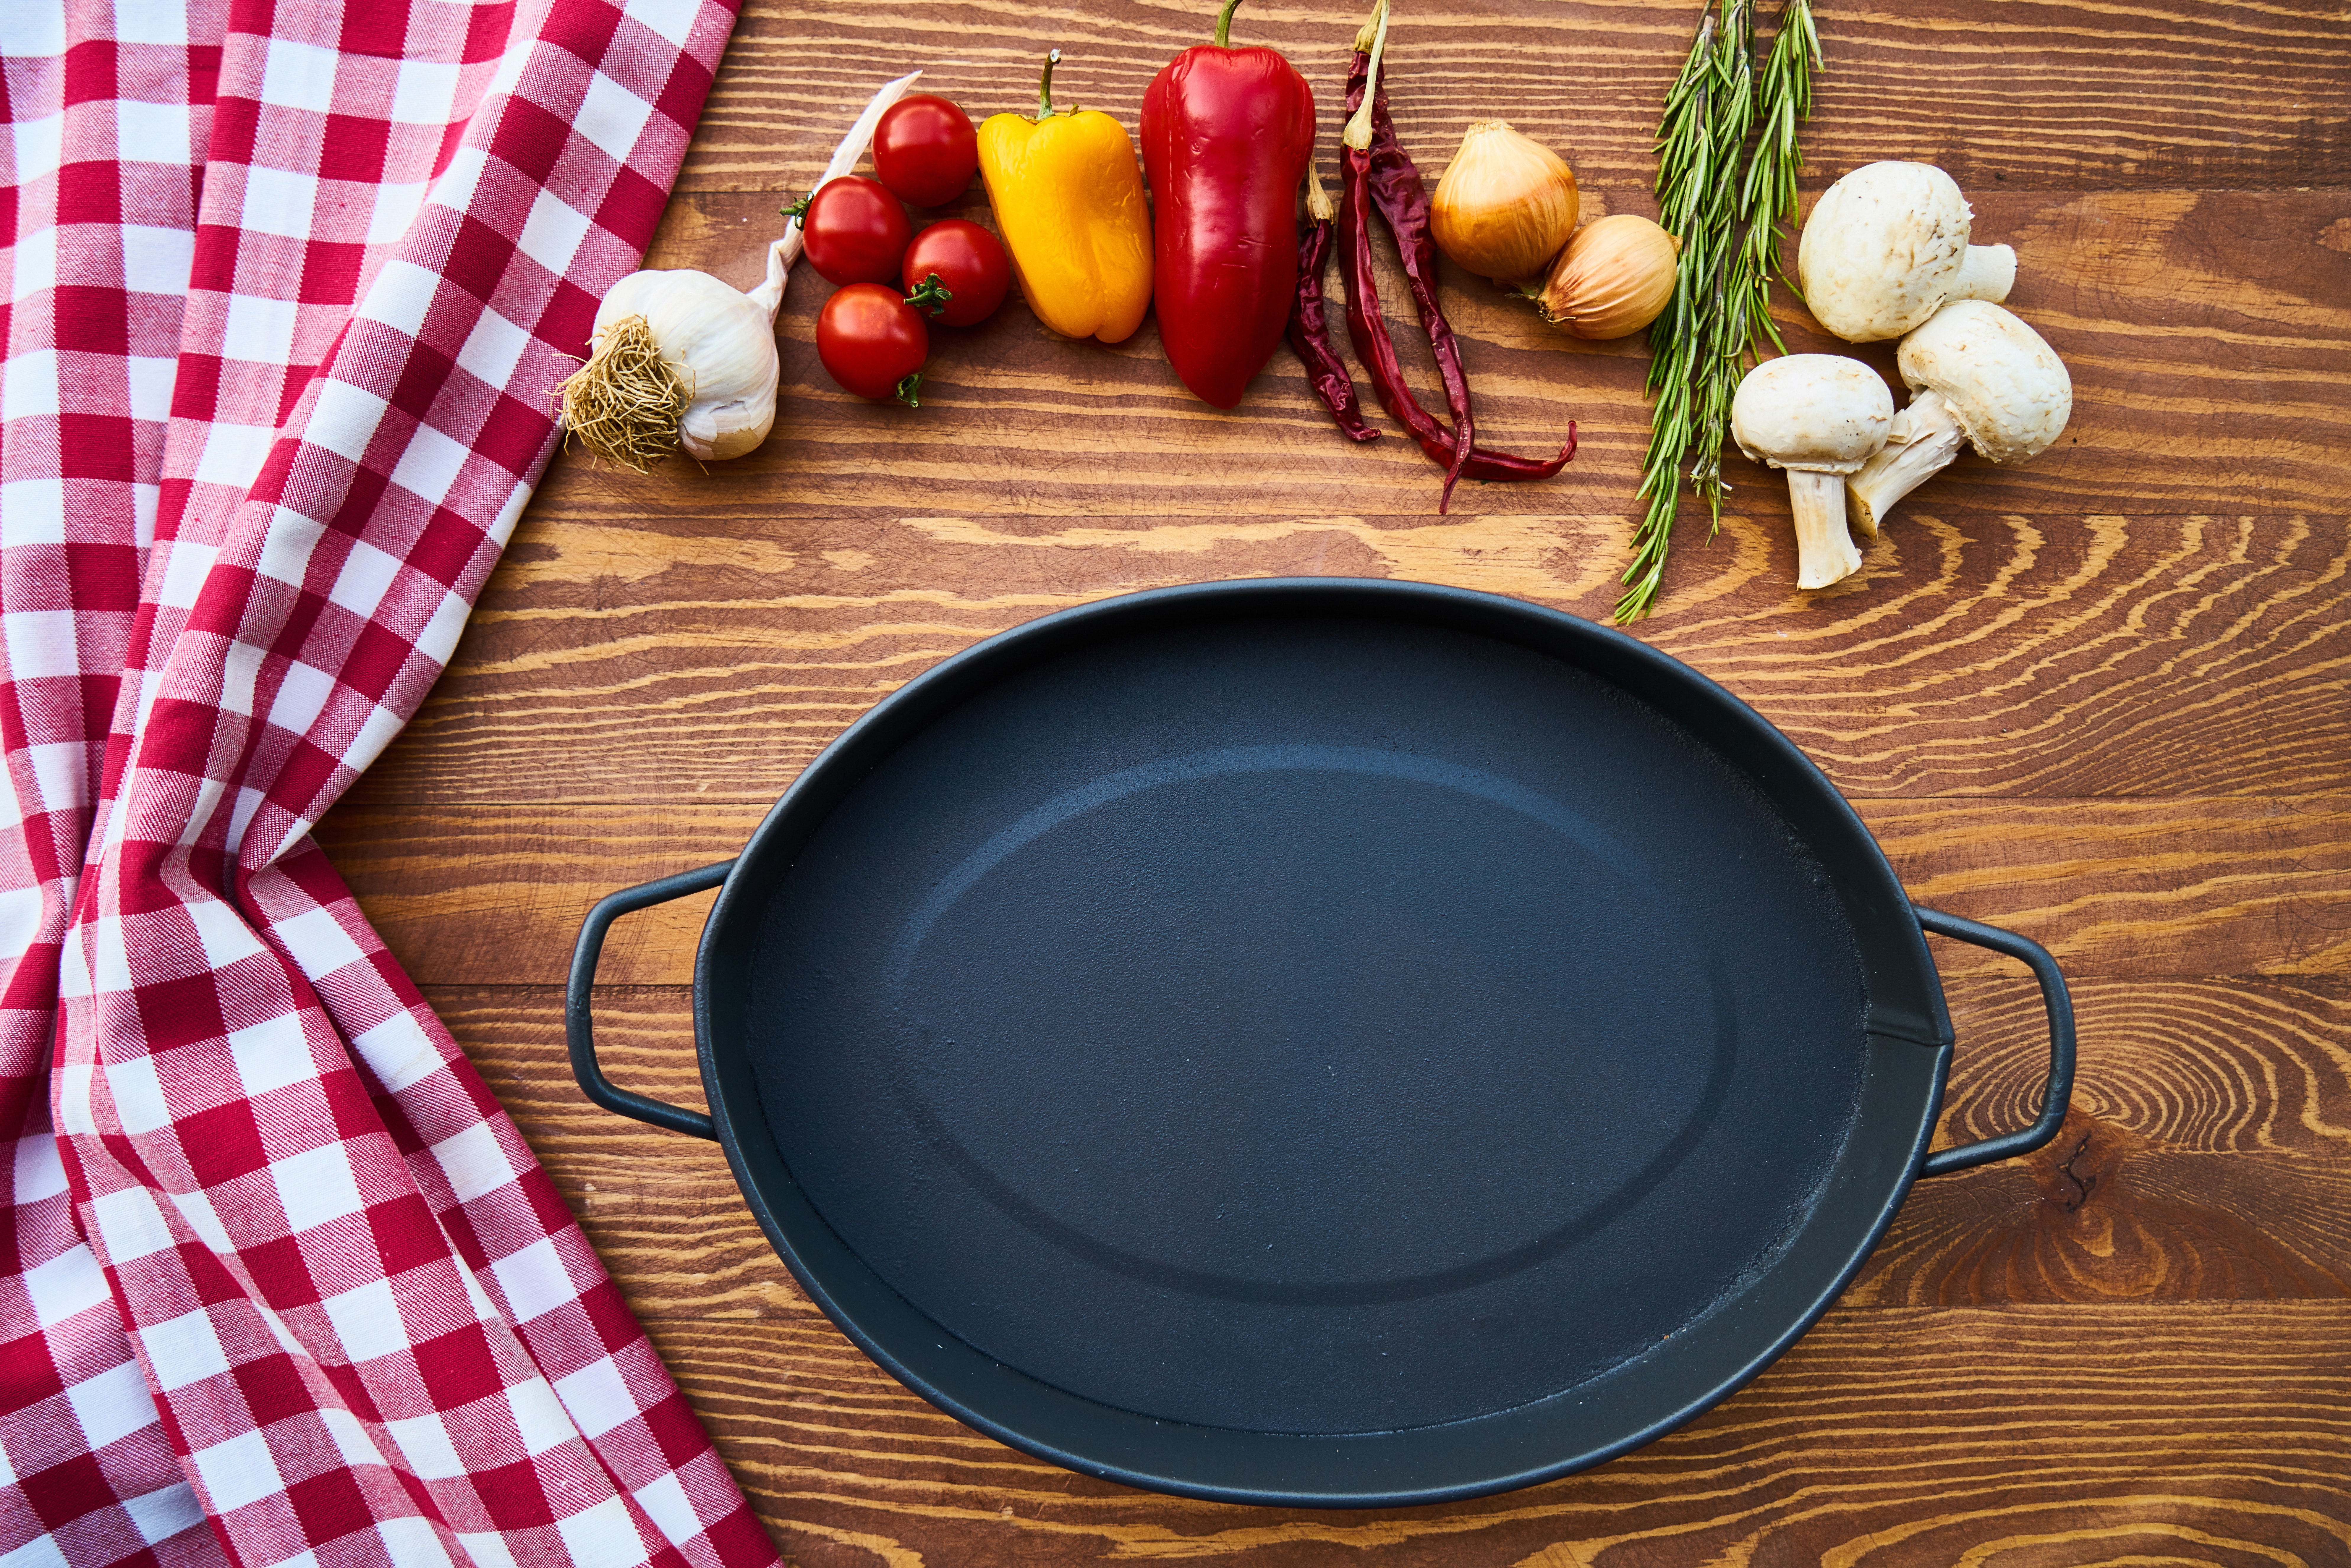
cookware and bakeware, tableware, dishware, ceramic, platter, table, plate, dish